Abundantia

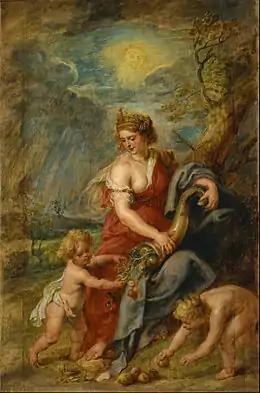
A painting of Abundantia made by Peter Paul Rubens

In ancient Roman religion, Abundantia, also called Copia, was a divine personification of abundance and prosperity; *abundantia* means "abundance" in Latin. She helped protect savings and investments, and assisted with major purchases. She was among the embodiments of virtues in religious propaganda that cast the emperor as the ensurer of "Golden Age" conditions. Abundantia thus figures in art, cult, and literature, but has little mythology as such. She may have survived in some form in Roman Gaul and medieval France. Abundantia carried a cornucopia that was filled with grain and coins, and occasionally left gifts from the horn at houses.